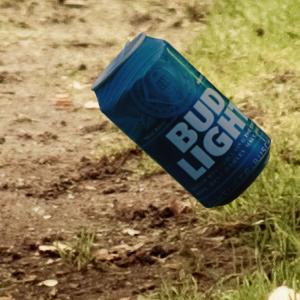
Label: cans